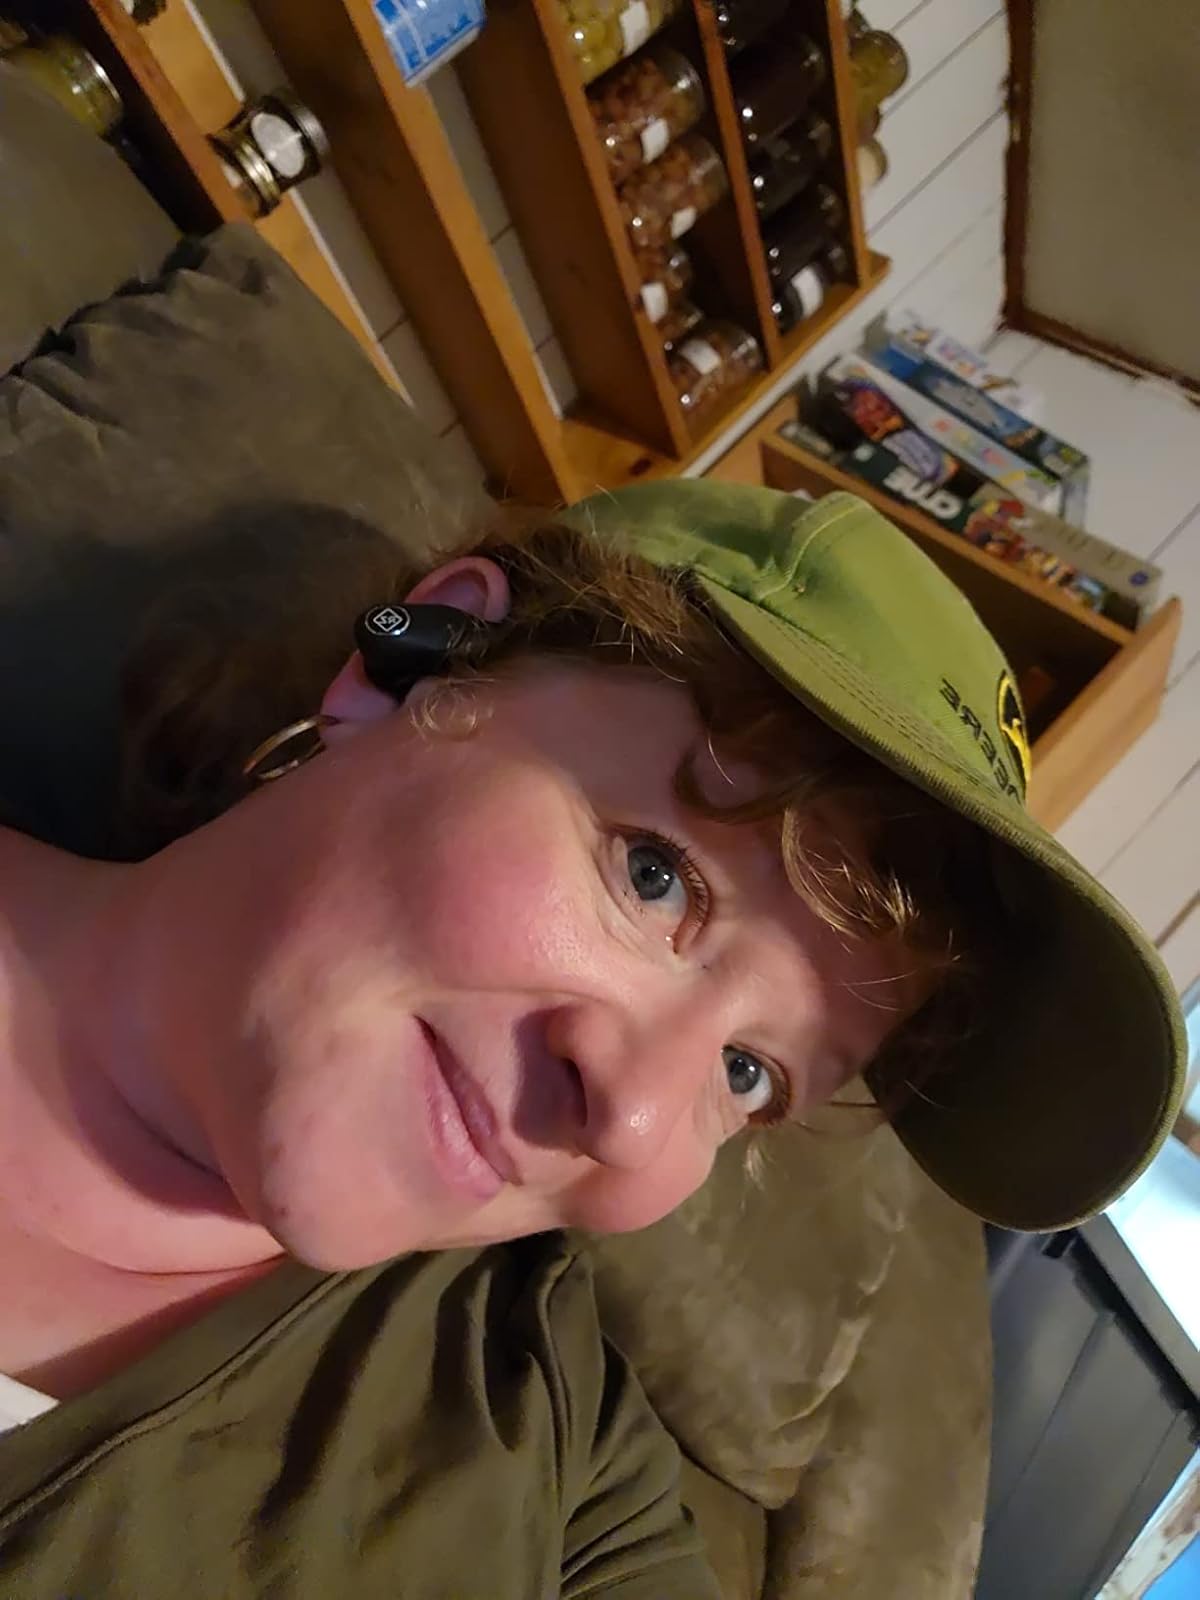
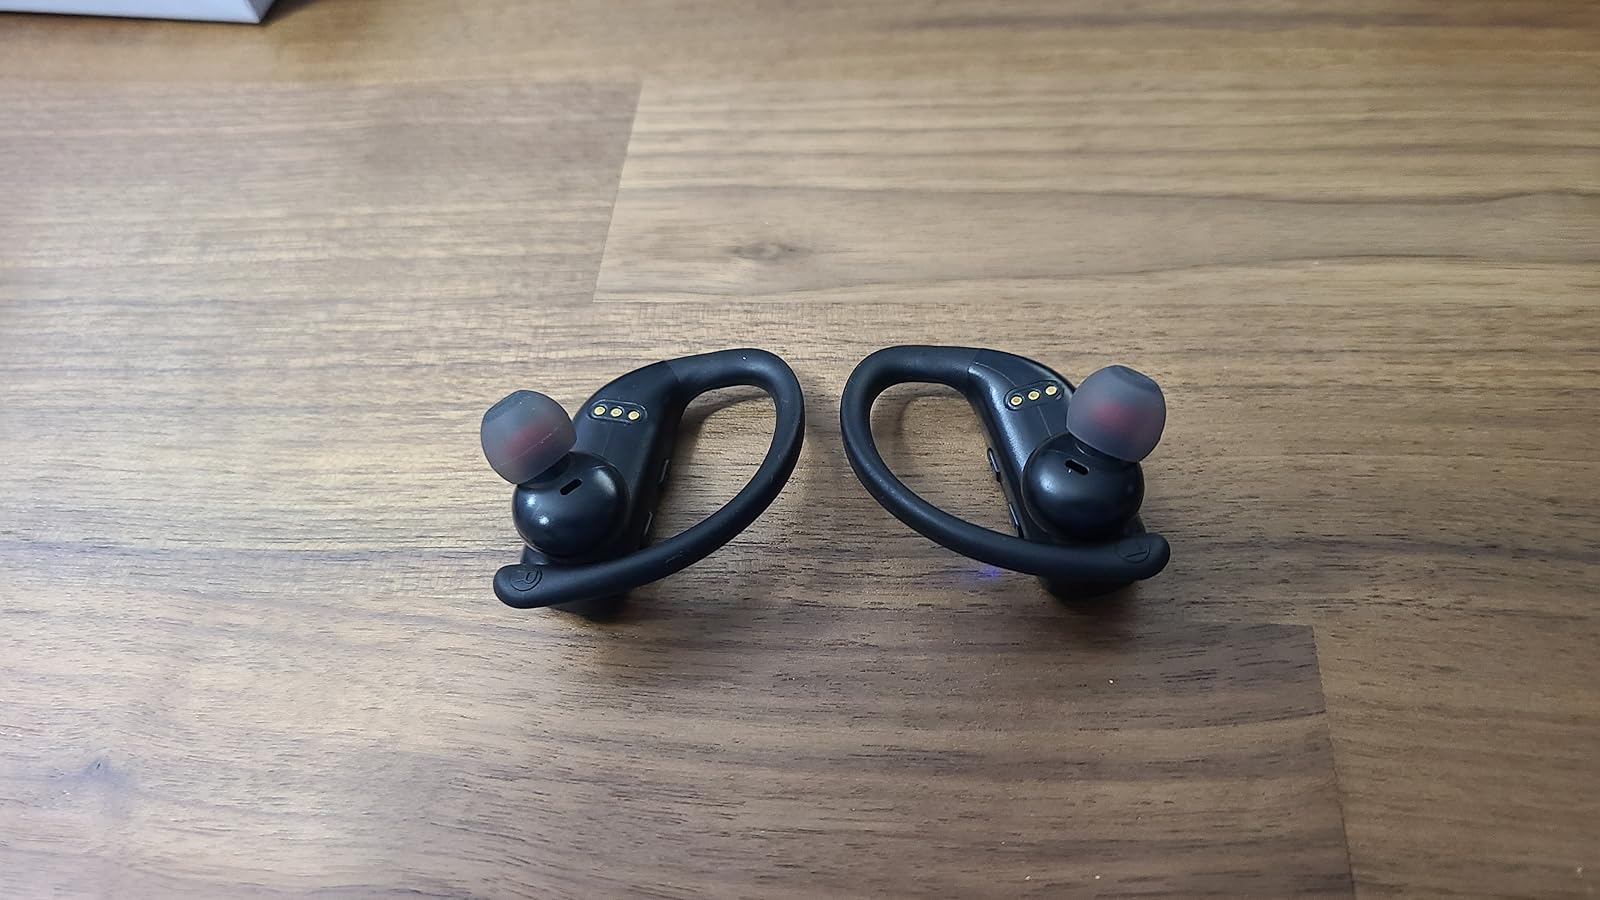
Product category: earbuds
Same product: no